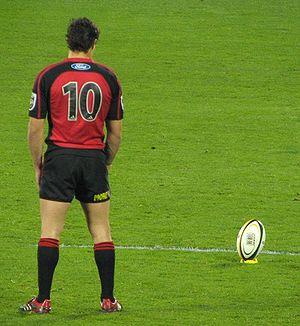
Les Crusaders sont une franchise néo-zélandaise de rugby à XV qui est basée à Christchurch et évolue dans le Super Rugby. Il s'agit de l'équipe la plus titrée dans cette compétition. La franchise représente les fédérations provinciales de Buller, Canterbury, Mid-Canterbury, South Canterbury, Tasman, et West Coast. Les Crusaders évoluent à domicile essentiellement au AMI Stadium.
Les Crusaders sont une franchise néo-zélandaise de rugby à XV qui est basée à Christchurch et évolue dans le Super Rugby. Il s'agit de l'équipe la plus titrée dans cette compétition. La franchise représente les fédérations provinciales de Buller, Canterbury, Mid-Canterbury, South Canterbury, Tasman, et West Coast. Les Crusaders évoluent à domicile essentiellement au AMI Stadium.
Cette page présente les faits marquants de l'année 2010 en rugby à XV : les principales compétitions et évènements liés au rugby à XV et rugby à sept ainsi que les décès de grandes personnalités de ce sport.
Daniel William Carter dit « Dan Carter », né le 5 mars 1982 à Leeston, est un joueur néo-zélandais de rugby à XV. Il évolue au poste de demi d'ouverture même s'il peut également jouer en tant que centre.
L'équipe de Nouvelle-Zélande de rugby à XV, surnommée les All Blacks, est l'équipe qui représente la Nouvelle-Zélande dans les principales compétitions internationales de rugby à XV. D'autres sélections représentent la Nouvelle-Zélande lors de compétitions moins importantes de rugby à XV, c'est le cas notamment des Junior All Blacks qui est l'équipe réserve des All Blacks. Elle est considérée comme la meilleure sélection nationale au monde du fait de son palmarès. De novembre 2009 jusqu'en août 2019, elle occupe sans discontinuer la première place au classement des équipes nationales de rugby.
L'équipe de Nouvelle-Zélande de rugby à XV, surnommée les All Blacks, est l'équipe qui représente la Nouvelle-Zélande dans les principales compétitions internationales de rugby à XV. D'autres sélections représentent la Nouvelle-Zélande lors de compétitions moins importantes de rugby à XV, c'est le cas notamment des Junior All Blacks qui est l'équipe réserve des All Blacks. Elle est considérée comme la meilleure sélection nationale au monde du fait de son palmarès. De novembre 2009 jusqu'en août 2019, elle occupe sans discontinuer la première place au classement des équipes nationales de rugby.
Au rugby à XV, un essai est l'action de jeu consistant à aplatir le ballon dans l'en-but adverse. Cette action permet de marquer cinq points, et de tenter une transformation, valant deux points supplémentaires.